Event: Nepal Earthquake
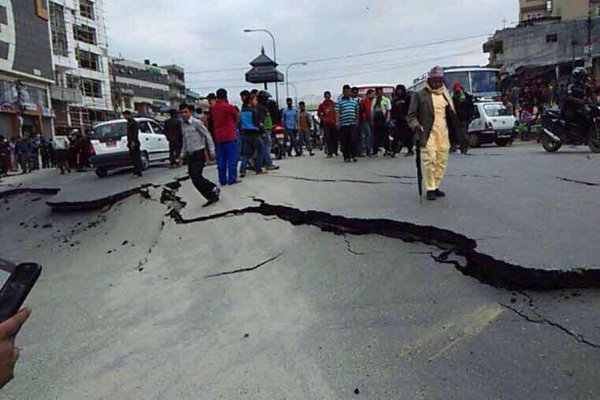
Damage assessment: damage